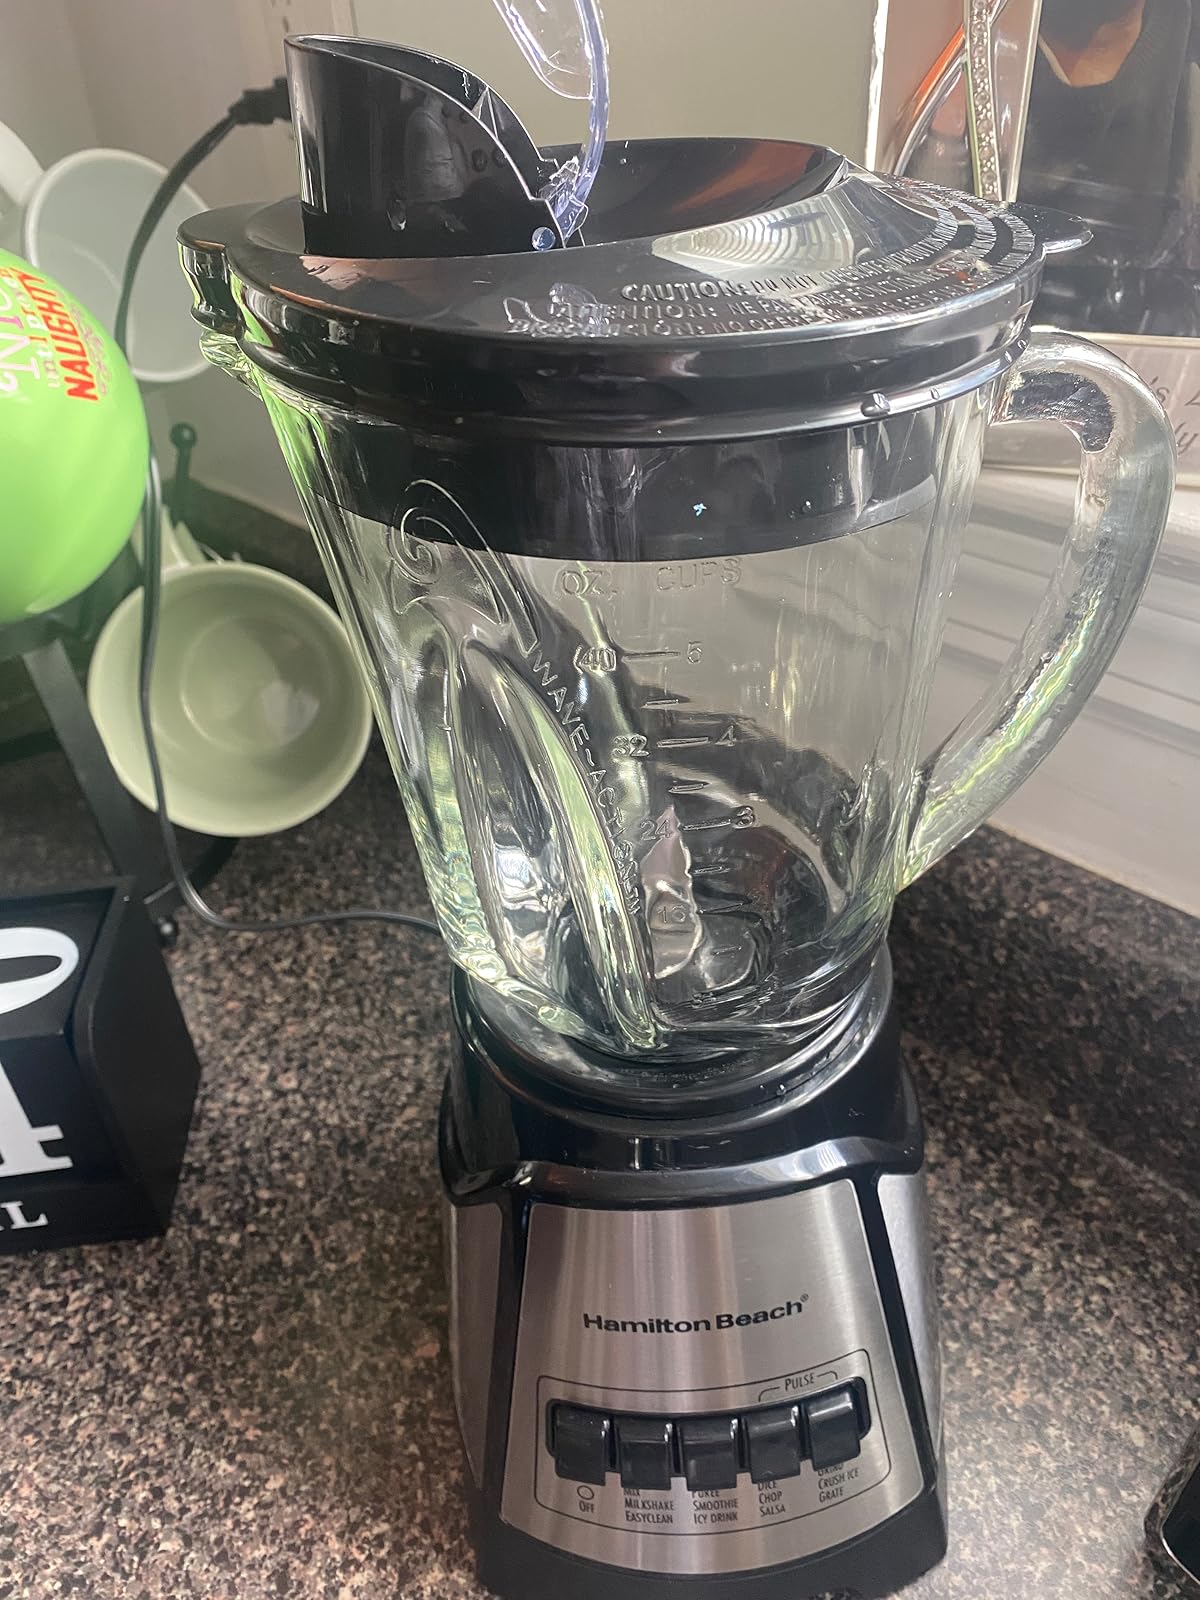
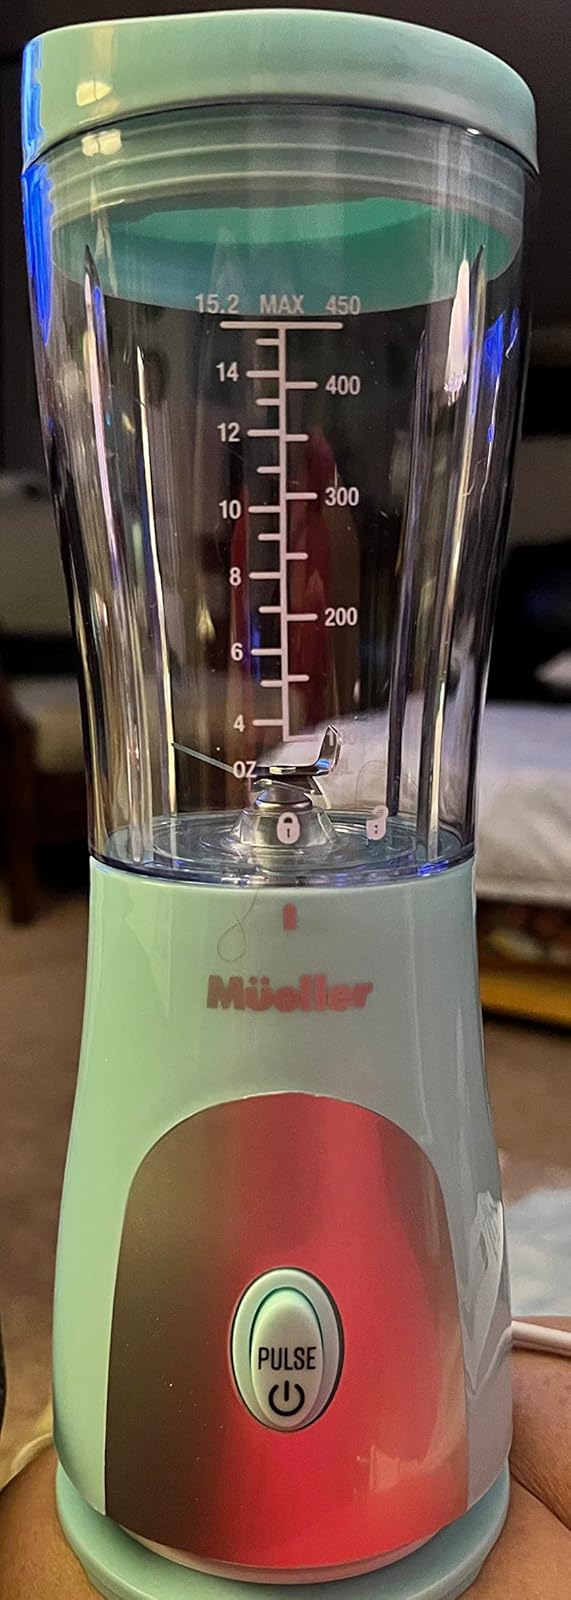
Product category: items_blender
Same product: no